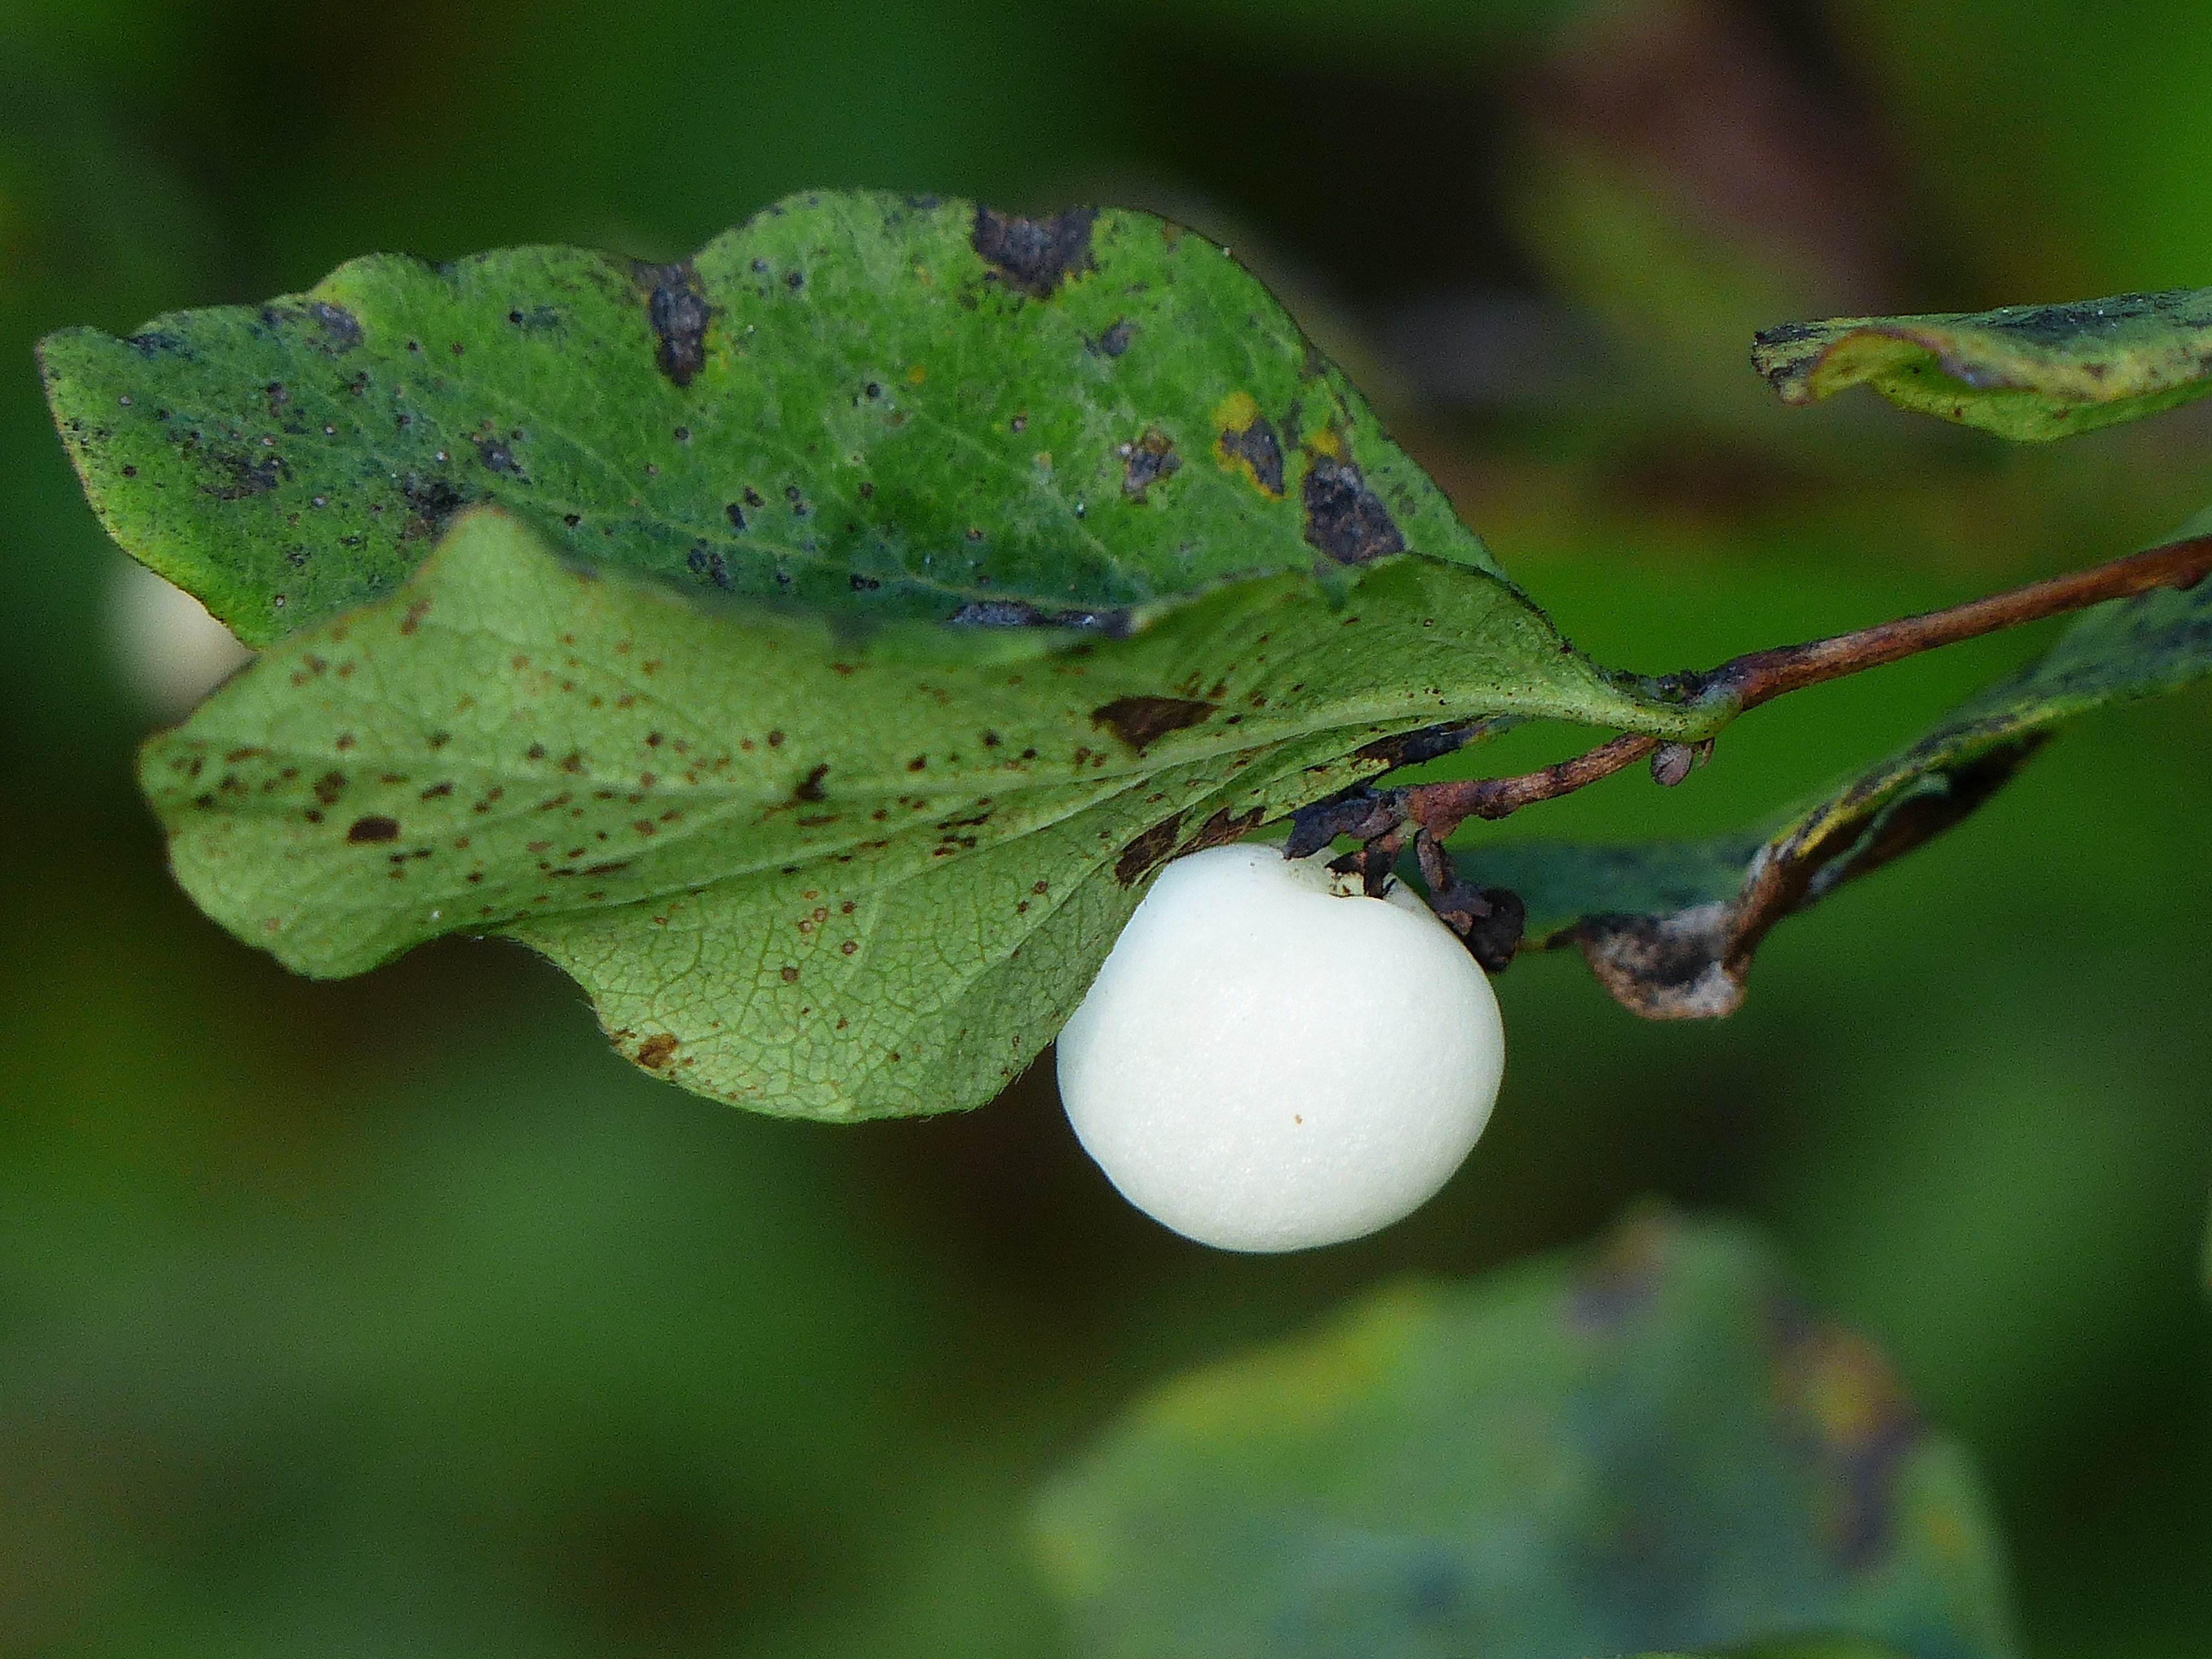
nature, forest, branch, plant, white, photography, meadow, leaf, flower, green, produce, macro, botany, flora, fauna, wildflower, close up, berries, shrub, cluster, macro photography, plant stem, common snowberry, symphoricarpas albus, toy torpedo, cap bomb